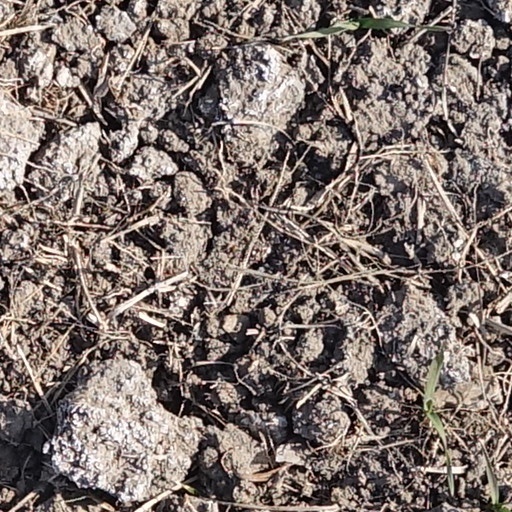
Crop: wheat